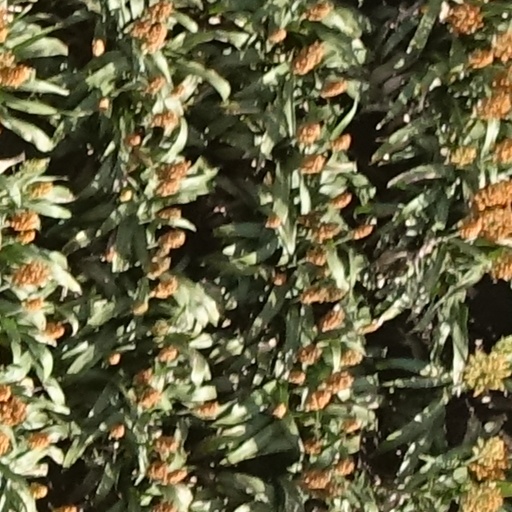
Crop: sorghum